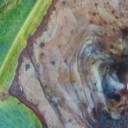
Label: Phoma